Atheism

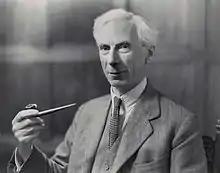
Bertrand Russell

In Europe, the espousal of atheistic views was rare during the Early Middle Ages and Middle Ages (see Medieval Inquisition). There were, however, movements within this period that furthered heterodox conceptions of the Christian god, including differing views of the nature, transcendence, and knowability of God. William of Ockham inspired anti-metaphysical tendencies with his nominalist limitation of human knowledge to singular objects, and asserted that the divine essence could not be intuitively or rationally apprehended by human intellect. Sects deemed heretical such as the Waldensians were also accused of being atheistic. The resulting division between faith and reason influenced later radical and reformist theologians.